Matteo Pizzigallo

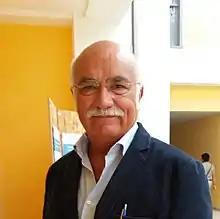
Matteo Pizzigallo

Matteo Pizzigallo (Martina Franca 17 July 1950 – Rome 19 July 2018) was an Italian essayist and historian. He attended La Sapienza University in Rome and graduated in 1972.